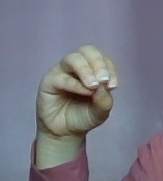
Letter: ha